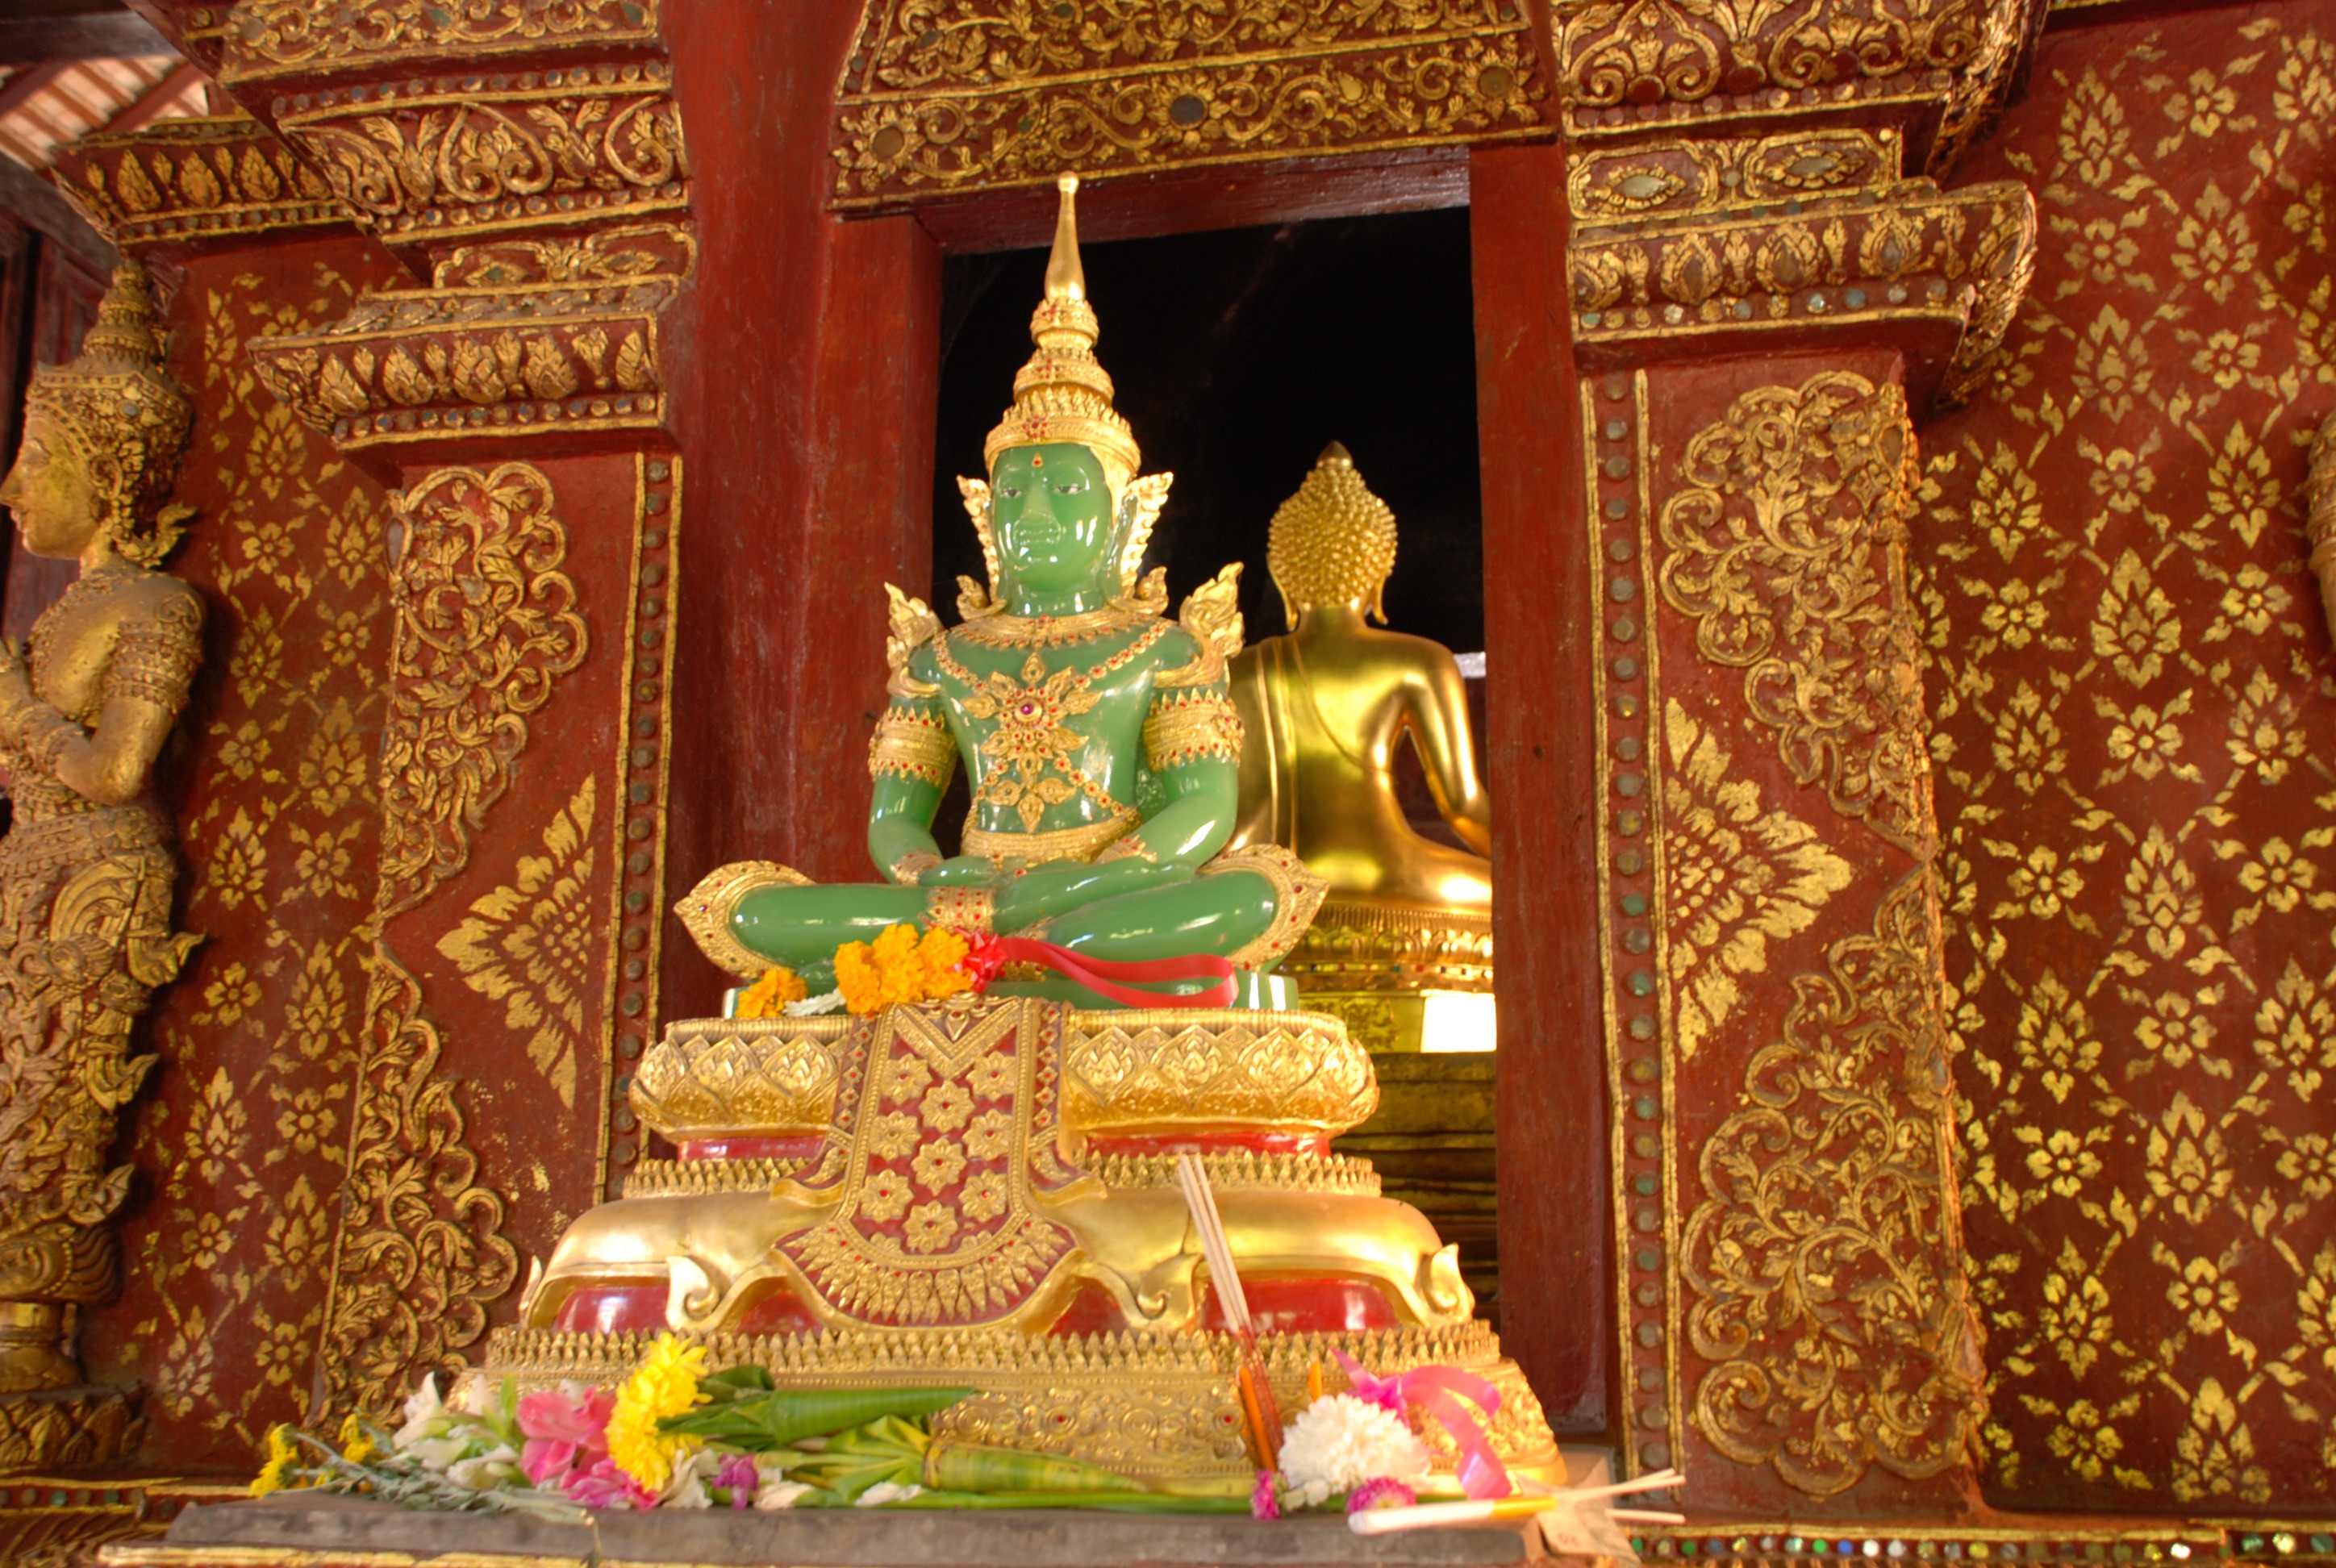
temple, hindu temple, building, wat, place of worship, gautama buddha, shrine